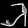
Label: Sandal